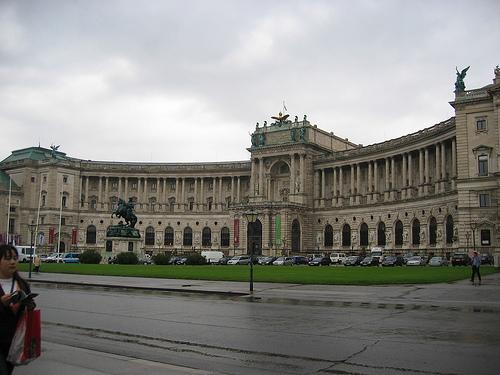
Weather: rain or strom